Dinosaur Diamond

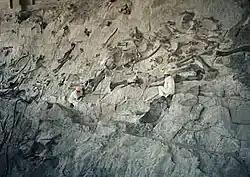
Workers extracting dinosaur bones at Dinosaur National Monument

Traveling about westbound on I-70 will lead to Fruita, a small town within view of the Colorado National Monument, which features numerous scenic hiking trails. From the trails, one may view attractions such as the Book Cliffs and Coke Ovens overlooks, and unique rock formations such as Independence Monument and the "Kissing Couple". Fruita is also the home of Mike the Headless Chicken, and hosts an annual festival in his honor every May. A small statue dedicated to Mike can also be seen in the town.